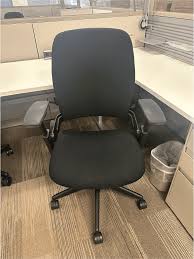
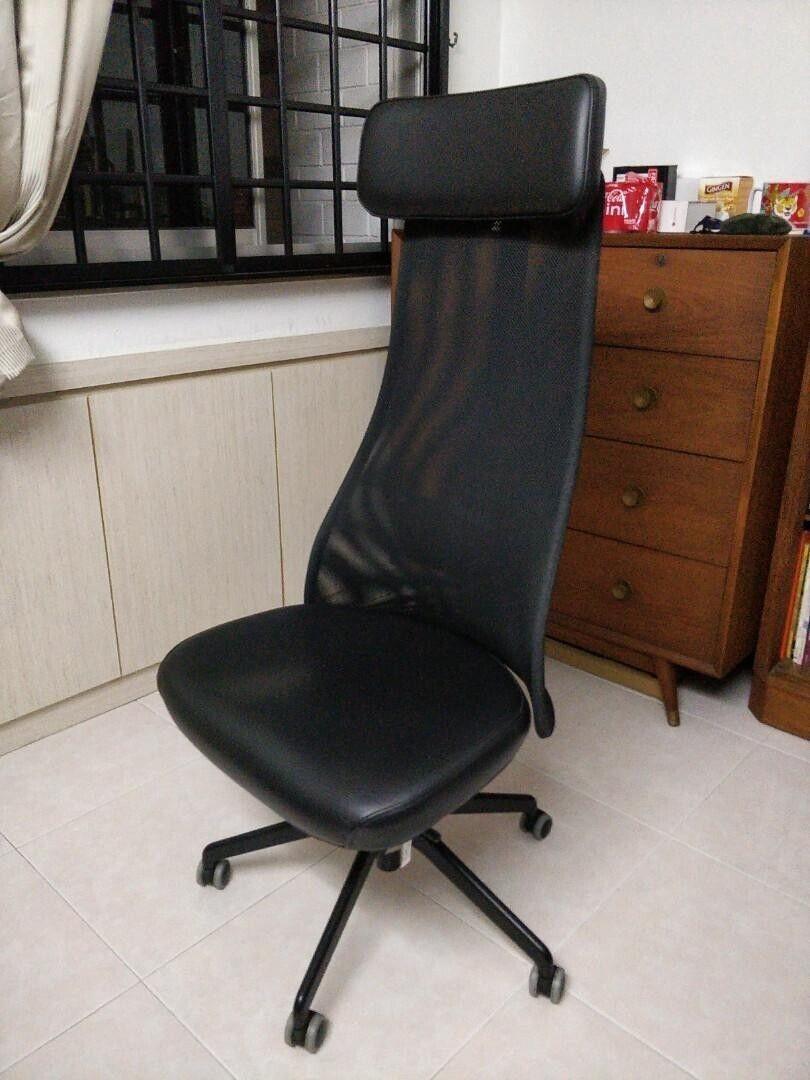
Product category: items_chair
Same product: no